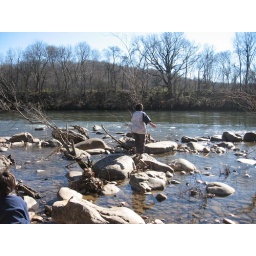
Playing on the rocks down by the river at Grandpa's place.